Skänninge Abbey

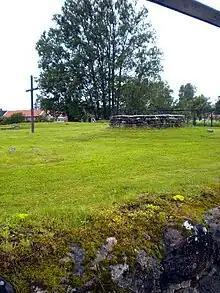
Abbey site

Skänninge Abbey, also known as St. Ingrid's Priory, was a convent for Dominican nuns in Skänninge in Sweden which existed from 1272 until 1544. It was founded by Ingrid of Skänninge, and as such, it was often referred to as St. Ingrid's Priory. Located near the church dedicated to Martin of Tours, it was originally named St. Martin's Priory, though this name was rarely used. The common name for it was Skänninge Abbey, but as there was also a convent for Dominican friars in Skänninge, it was often called Skänninge Nunnery.